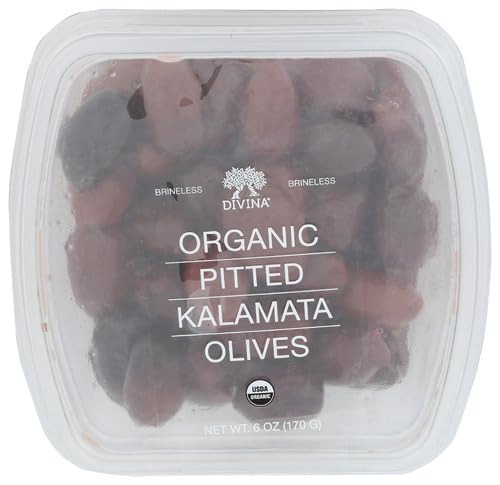
Item Name: D.ivina Organic Pitted Kalamata Olives 6 oz (Pack of 6)
Bullet Point 1: Versatile Use: Ideal as a snack, appetizer, or a flavorful addition to sandwiches, salads, and charcuterie boards.
Bullet Point 2: Long Shelf Life: Naturally preserved for extended freshness, allowing you to enjoy the vibrant flavors at your convenience.
Product Description: Savor the rich, robust flavor of organic Kalamata olives, pitted and perfect for adding to salads, pasta, or enjoying on their own. Conveniently packaged in small jars for easy use.
Value: 6.0
Unit: Ounce

Price: 54.99